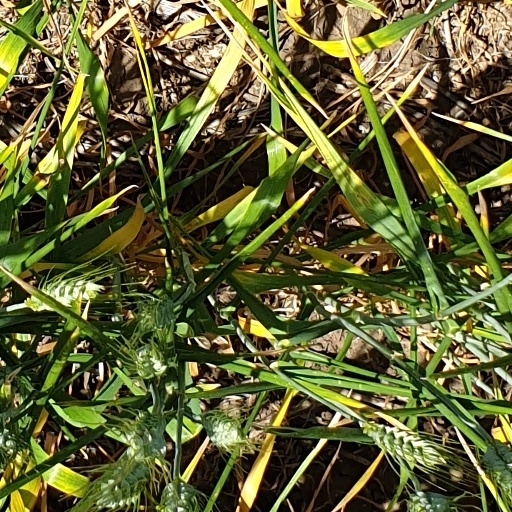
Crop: wheat